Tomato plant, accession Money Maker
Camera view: vertical (180 deg); turntable rotation: 120 degrees
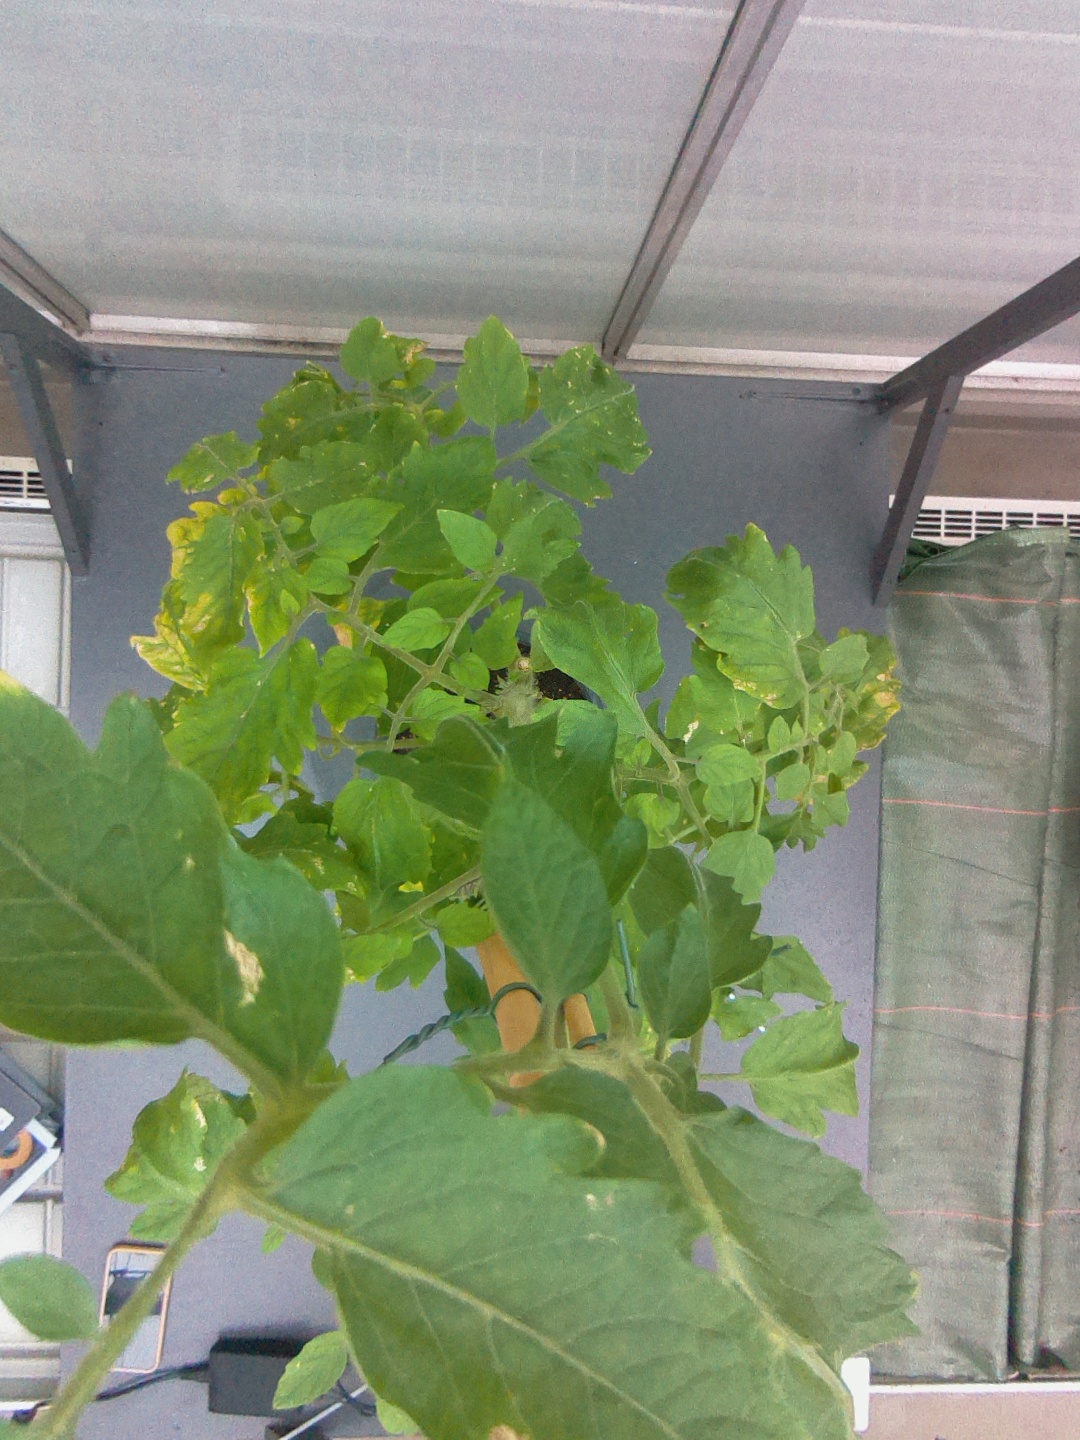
BBCH growth stage 52: 2 inflorescences visible